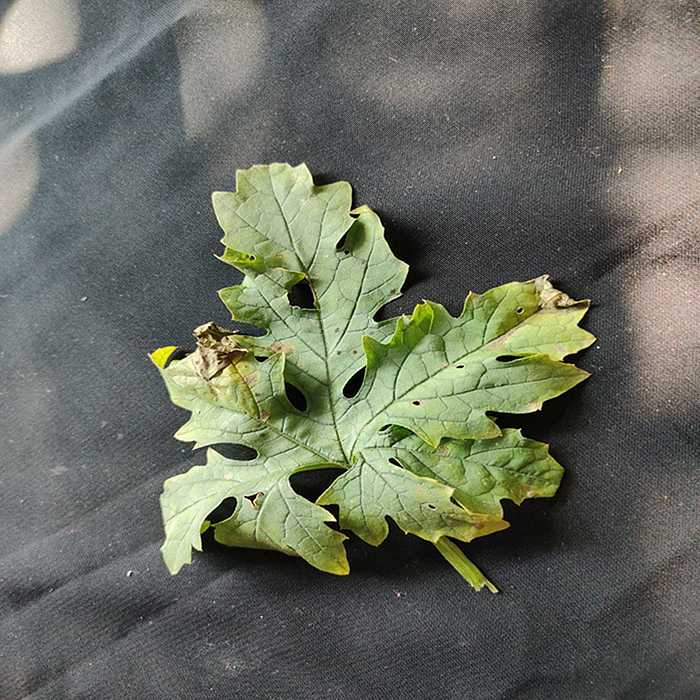
Plant: Bitter Gourd
Label: Downey mildew